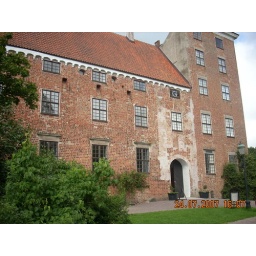
swan lake castle near Malmo